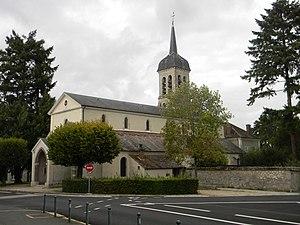
Église Saint-Pierre de Bois-le-Roi (77590) (XIIe et XIXe siècles).
Cet article recense les monuments historiques de l'ouest de la Seine-et-Marne, en France.
Bois-le-Roi est une commune française située dans le département de Seine-et-Marne en région Île-de-France.